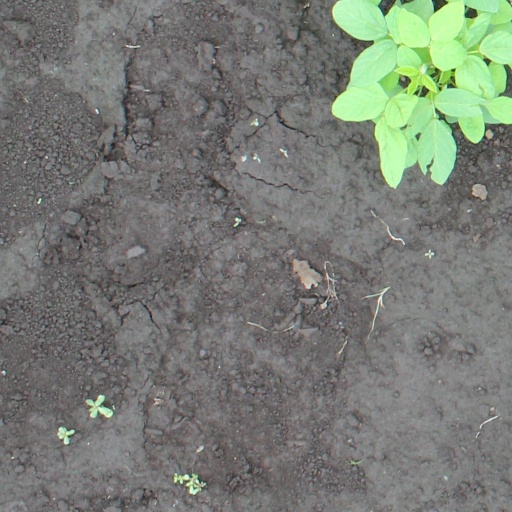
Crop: soybean